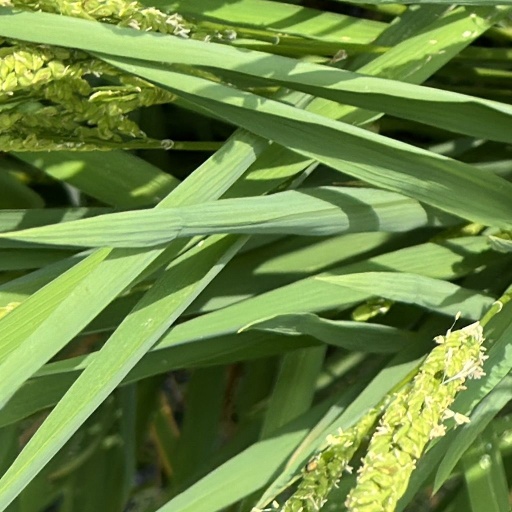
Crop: rice